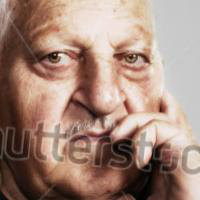
Age group: age 66-80